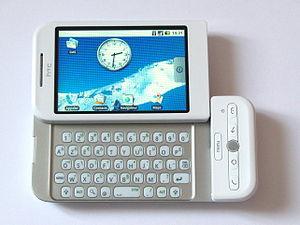
Téléphone mobile HTC Dream avec clavier AZERTY pour le marché français.